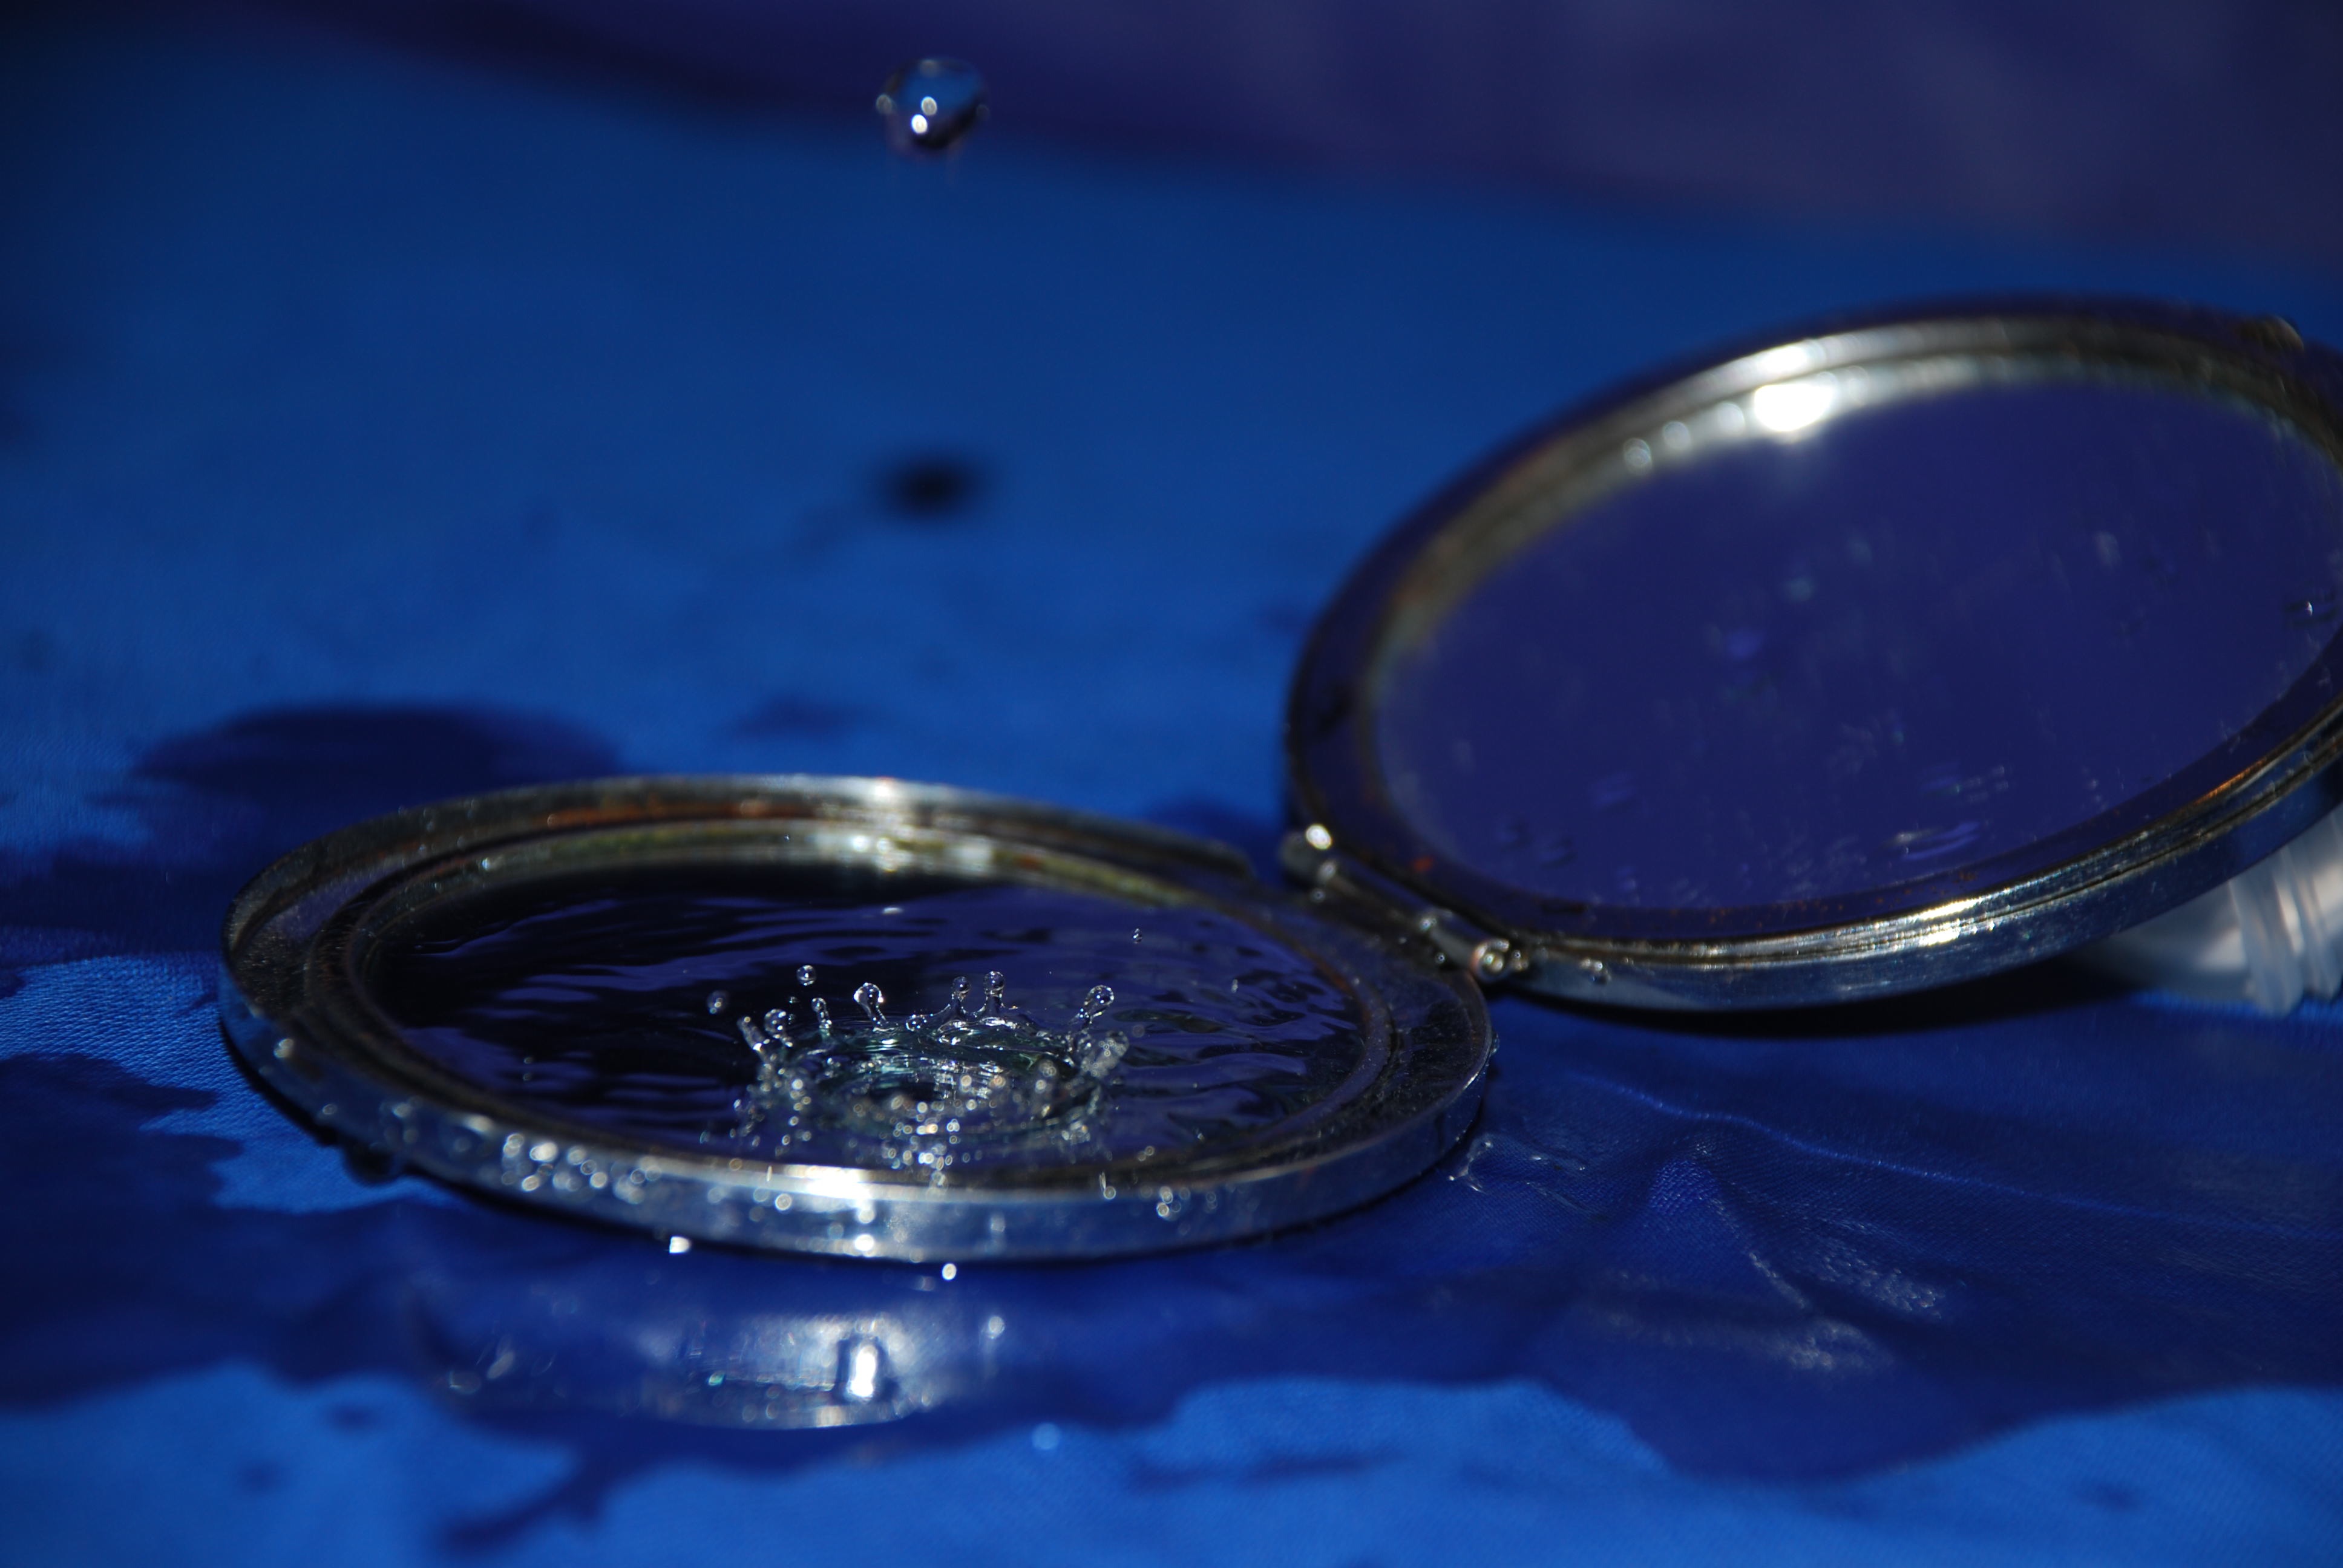
drop, glass, reflection, blue, circle, jewellery, shape, macro photography